Rohan, Middle-earth

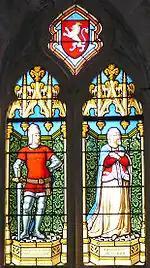
Tolkien stated that there was no link between Rohan and the noble family of Brittany, though he borrowed the name. Stained-glass window depicting Marguerite de Rohan (c. 1330–1406)

Tolkien's own account, in an unsent letter, gives both the fictional and the actual etymologies of Rohan: